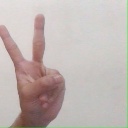
अक्षर: क